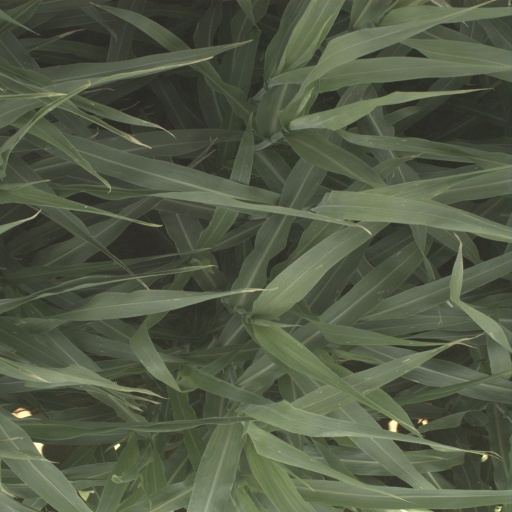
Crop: sorghum